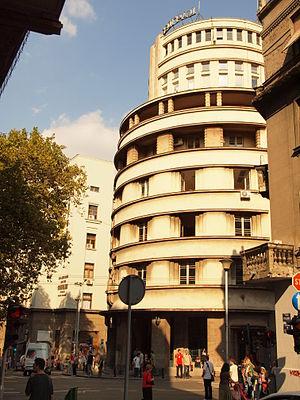
Bogdan Nestorović était un architecte serbe.